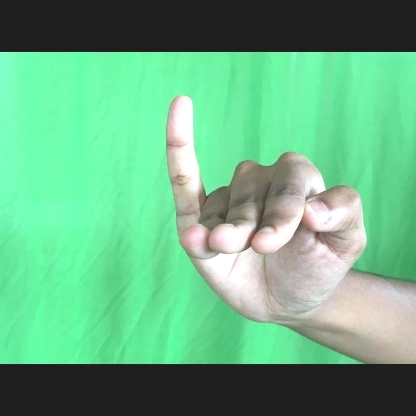
Mudra: Hamsapaksha